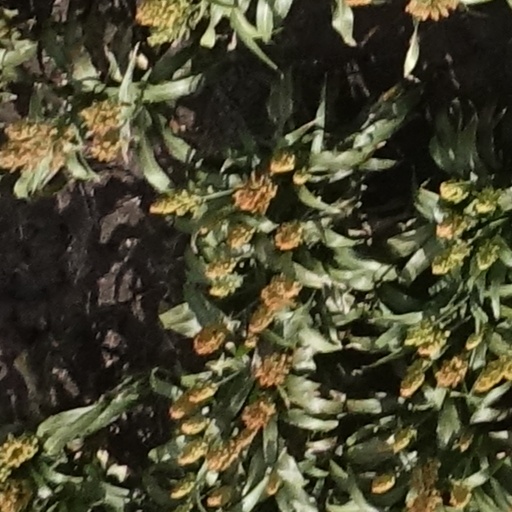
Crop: sorghum